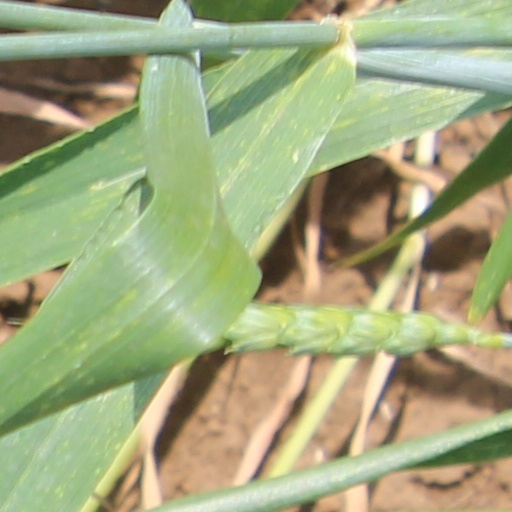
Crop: wheat